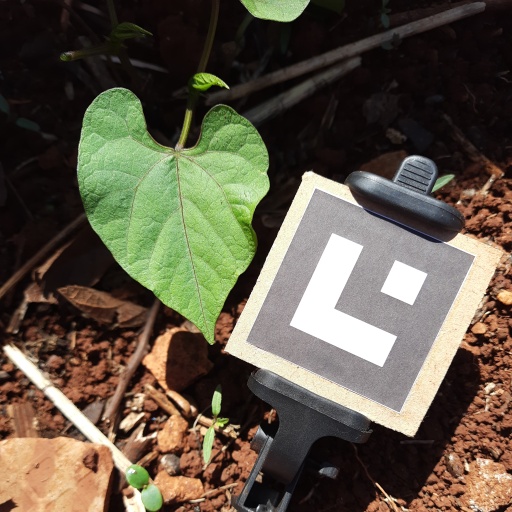
Observations: wavy surface, no eating holes, with soild dust, under sunlight